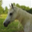
Label: horse